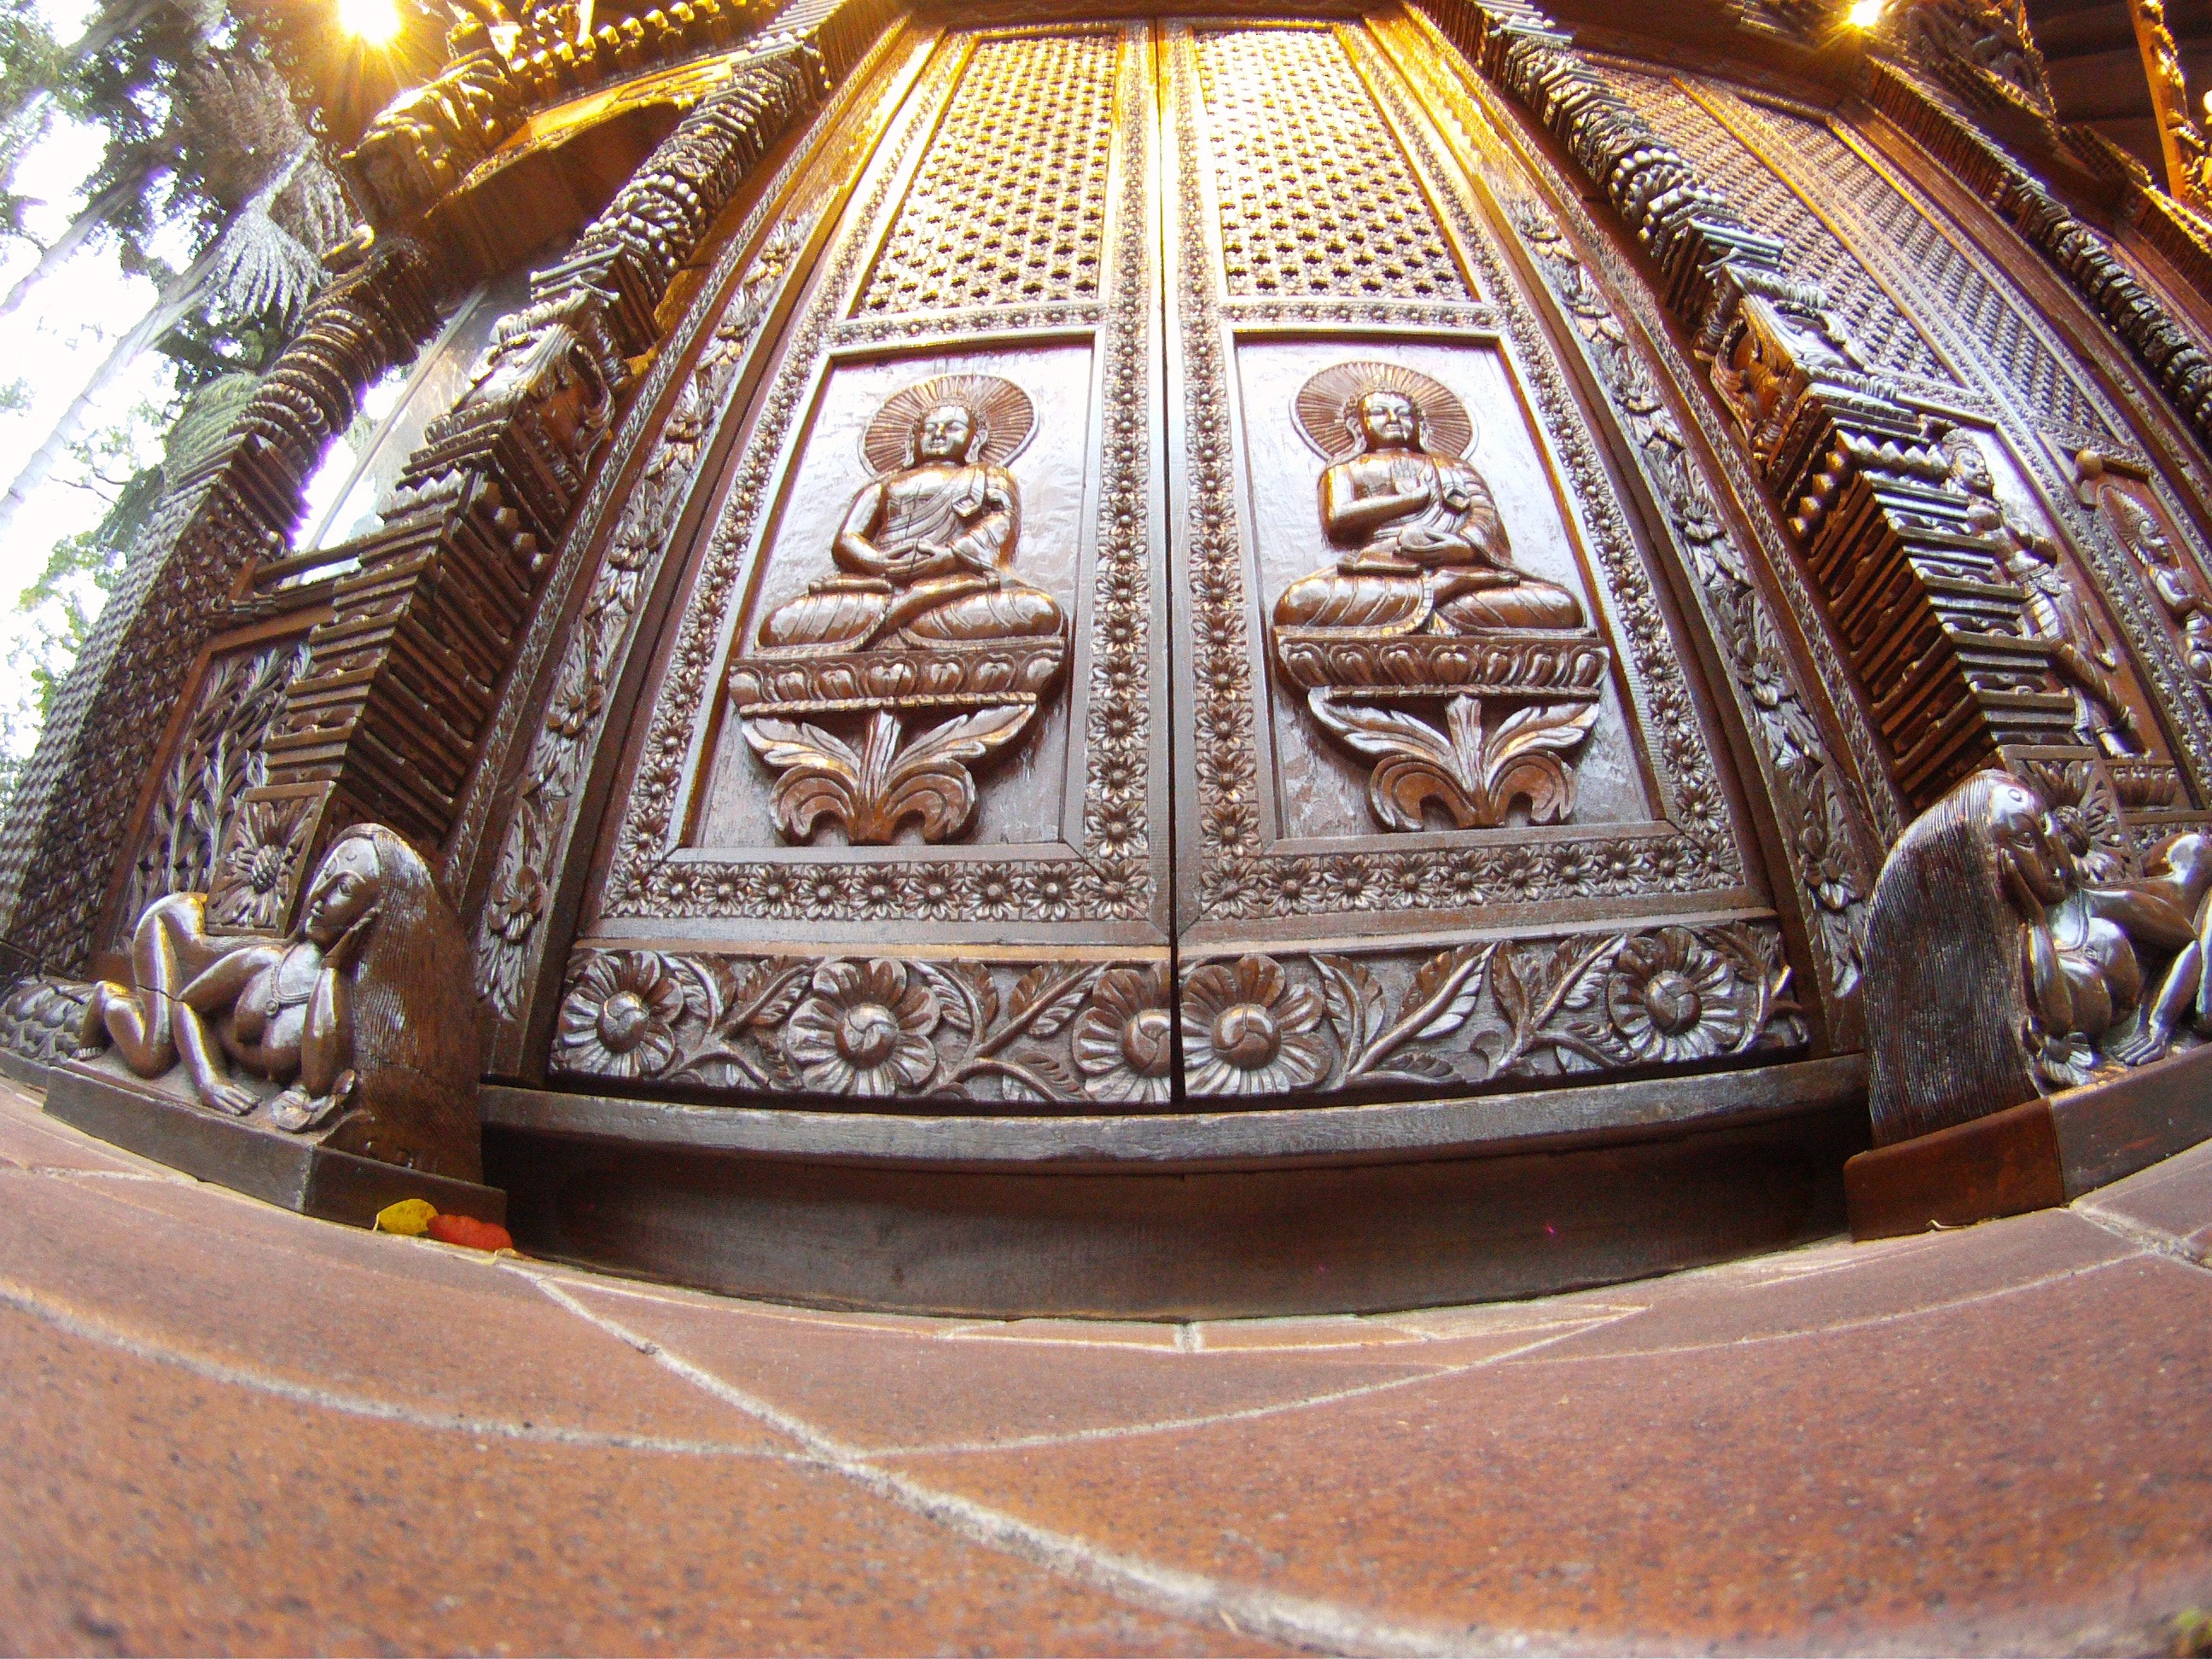
wood, building, decoration, entrance, buddhist, buddhism, door, doorway, place of worship, ornament, design, temple, ornate, wooden, buddha, carved, basilica, dome, carving, ancient history